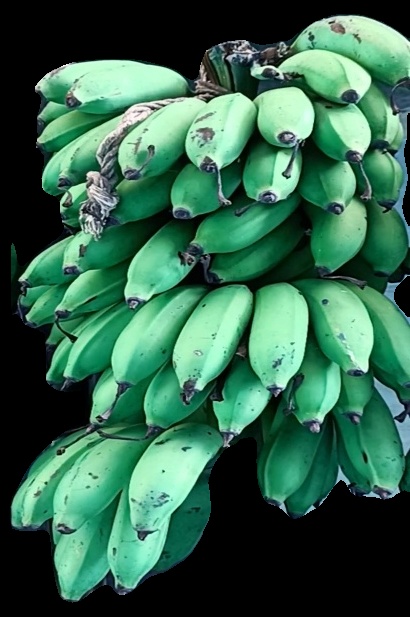
Variety: rasbale
Grade: grade2